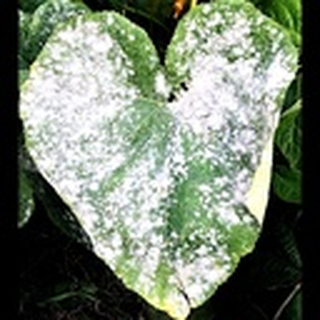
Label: cotton_powdery_mildew